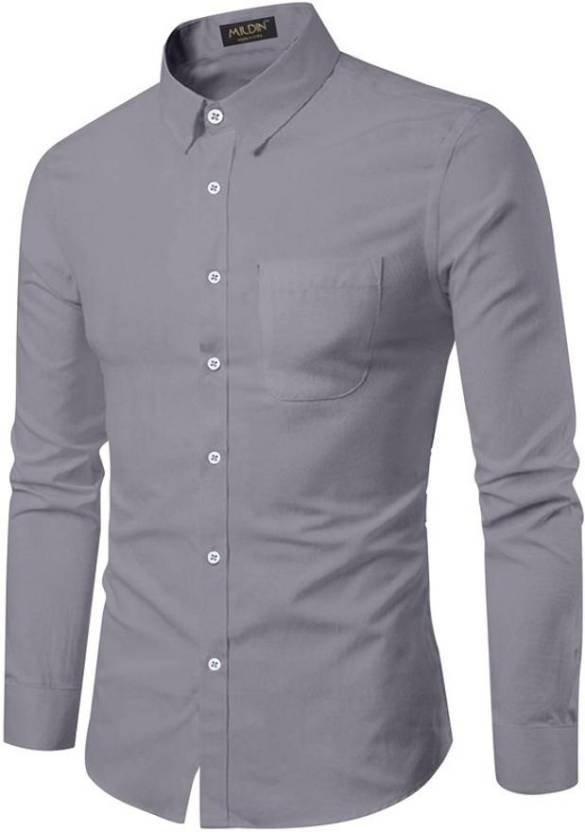
Product: Men Slim Fit Solid Spread Collar Formal Shirt
Price: ₹389
Colors: Grey
Pattern: Solid
Description: MILDIN gives best stitching & Good Fabric in Garments. This Formal shirt that is a must-have in your closet. Classily designed with a button down collar, this full-sleeved shirt is fashioned from a cotton blend fabric. Complement this shirt with beige trousers and dress shoes while heading to work. Note : Product Colour May Slightly Vary Due To Photographic Lighting Sources Or Your Monitor Settings